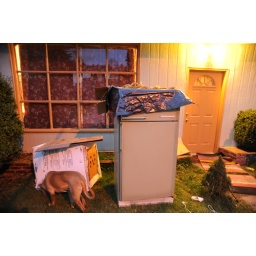
there are ants in the kitchen - one followed me to my bedroom upstairs. eesh.